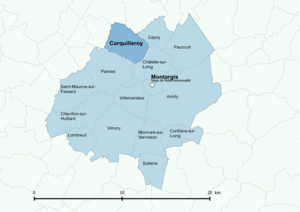
Périmètre de l'fr:Agglomération montargoise et rives du Loing - Positionnement de la commune de Corquilleroy
Corquilleroy est une commune française située dans le département du Loiret en région Centre-Val de Loire.